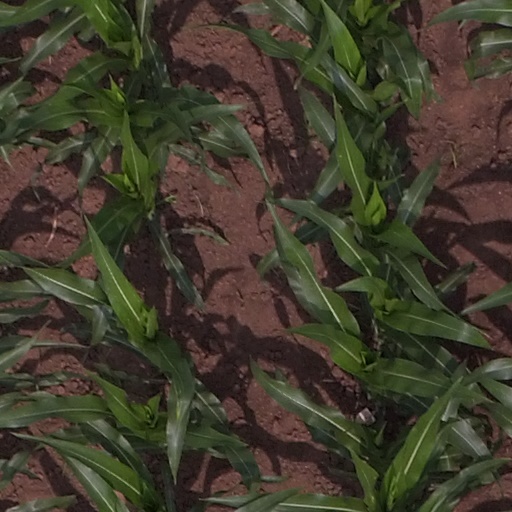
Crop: maize; corn